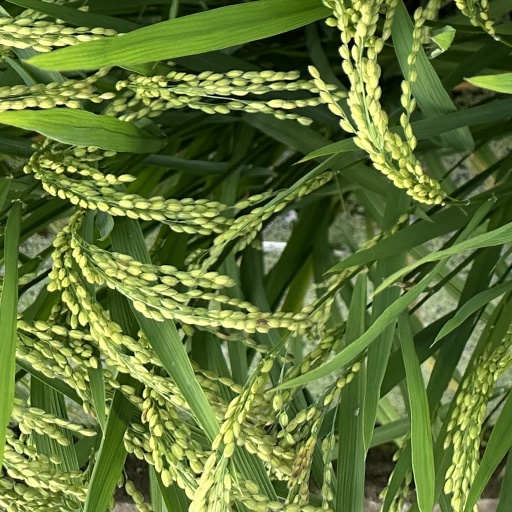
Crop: rice